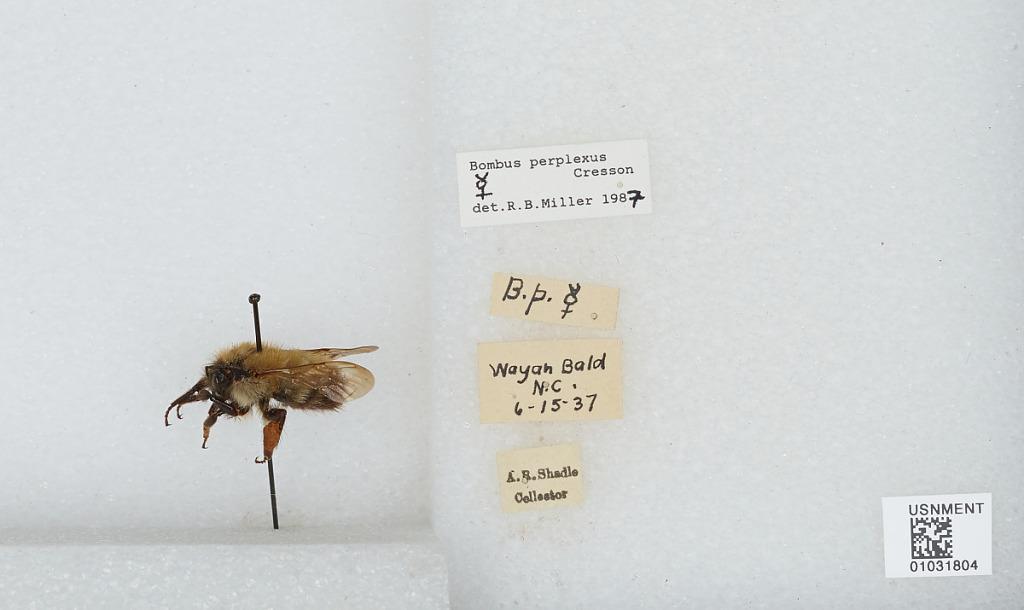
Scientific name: Bombus (Pyrobombus) perplexus Cresson
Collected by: A. Shadle
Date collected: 1937-6-15
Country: United States
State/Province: North Carolina
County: Macon
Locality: Wayah Bald
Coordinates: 35.1804, -83.5604
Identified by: Miller, R. B.